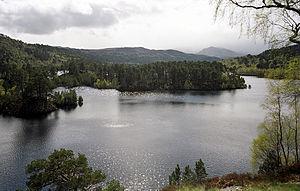
Glen Affric est un glen au sud-ouest du village de Cannich dans les Highland en Écosse, à l'ouest de Loch Ness. La rivière Affric le suit sur toute sa longueur, traversant Loch Affric et Loch Beinn a' Mheadhoin.
La Région des lacs du Jura français est une petite partie du centre du département du Jura caractérisée par l'abondance de ses plans d'eau naturels : on recense en effet une quinzaine de ces lacs essentiellement d'origine glaciaire de taille diverse, de 230 ha pour le plus grand, le lac de Chalain, à moins de 5 ha pour les plus petits. Le site des sept lacs, situé entre le Pic de l'Aigle et les cascades du Hérisson a reçu le qualificatif de « Petite Écosse » par Charles Nodier en 1825, dans le tome III des Voyages pittoresques et romantiques dans l'ancienne France.
Le Clan Chisholm est un clan écossais. Le clan trouve son origine hors d'Écosse, mais elle reste discutée, entre l'hypothèse ancienne d'une origine scandinave et l'hypothèse plus récente d'une origine normande. Le premier Chisholm à apparaître dans les archives de l'Écosse est Alexander de Chesholme, qui fut témoin d'une charte en 1248-1249.